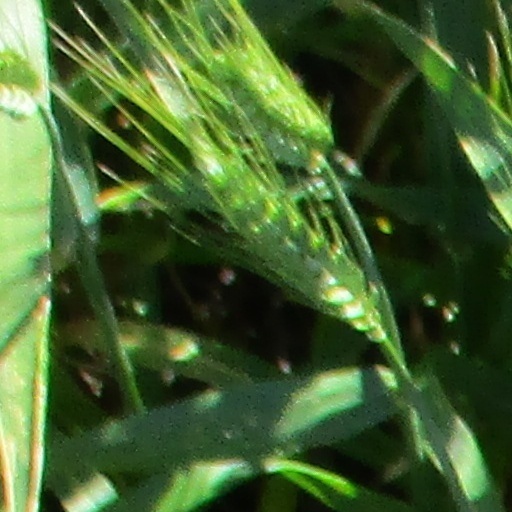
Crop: wheat